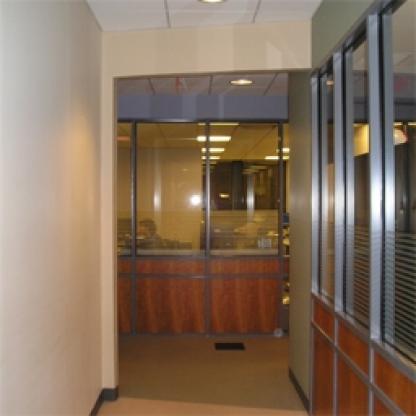
Scene: Indoor